Communist Party of Canada

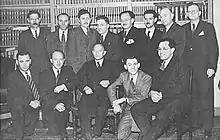
Meeting of party leaders in 1942. Front row, from left to right: Henri Gagnon, Fred Rose, Tim Buck, Émery Samuel and Sam Lipschitz. Back row, from left to right: Gus Sundqvist, William Kashtan, Évariste Dubé, James Litterick, Sam Carr, Willie Fortin, Stewart Smith and Stanley B. Ryerson.

The party organized the mobilization of the Mackenzie-Papineau Battalion to fight in the Spanish Civil War as a part of the International Brigade. Among the leading Canadian communists involved was Norman Bethune, known for his invention of a mobile blood-transfusion unit, early advocacy of Medicare in Canada, and work with the Chinese Communist Party during the Second Sino-Japanese War.